Sierra Kay

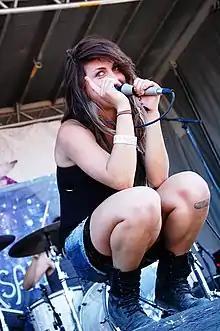
Kay performing on the 2010 Warped Tour.

Sierra Kay Kusterbeck (born December 18, 1990), better known as Sierra Kay, is an American singer-songwriter and model. She rose to prominence as the lead vocalist of the rock band VersaEmerge.